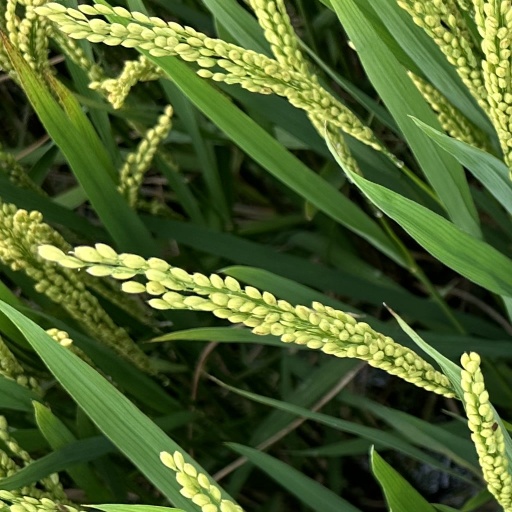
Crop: rice